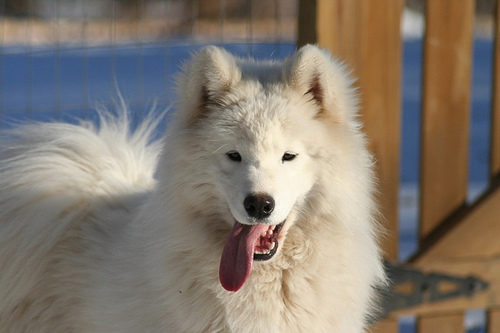
Breed: samoyed